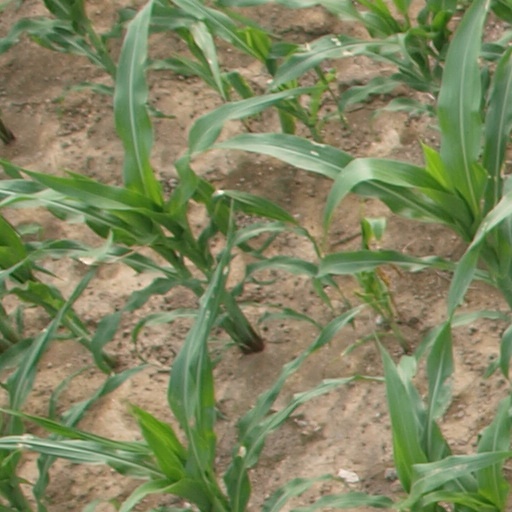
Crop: maize; corn